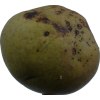
Label: pear